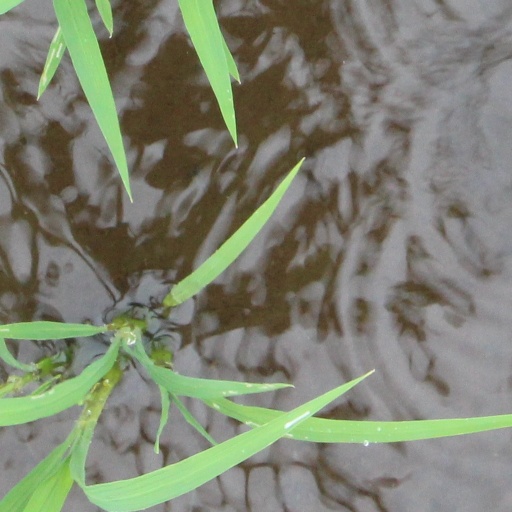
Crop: rice